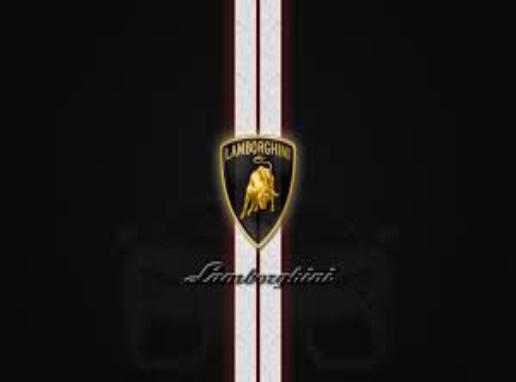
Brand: Lamborghini
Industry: Transportation